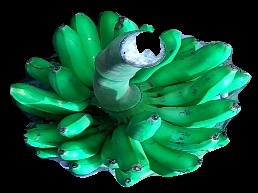
Variety: rasbale
Grade: grade1